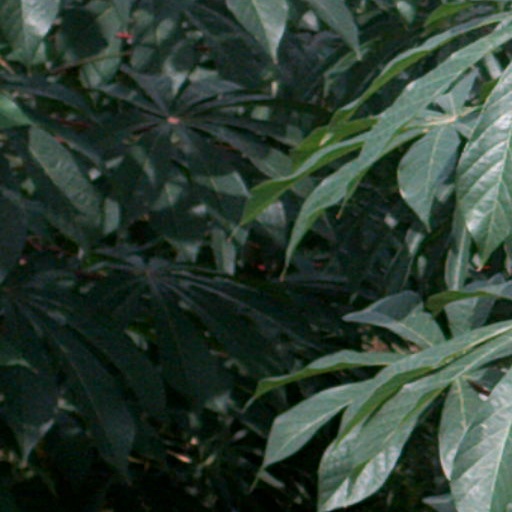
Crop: cassava